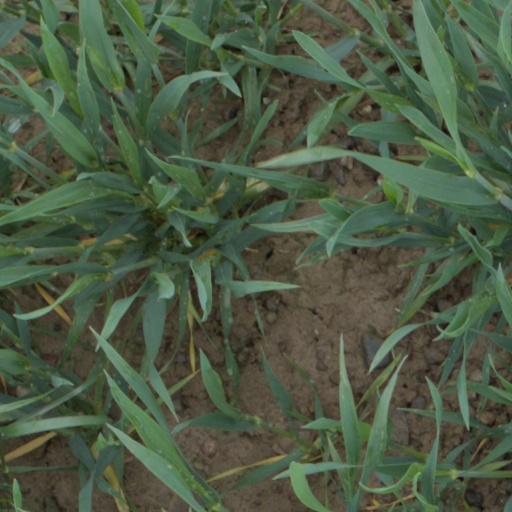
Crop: wheat